Kings Park, Western Australia

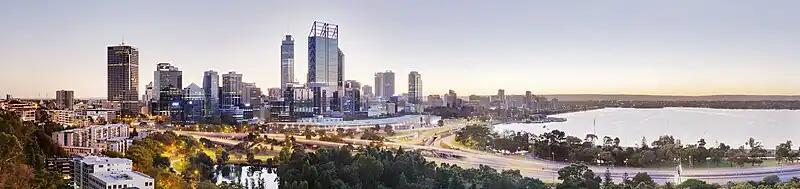
Perth central business district, from above the Aboriginal Art Gallery in 2012

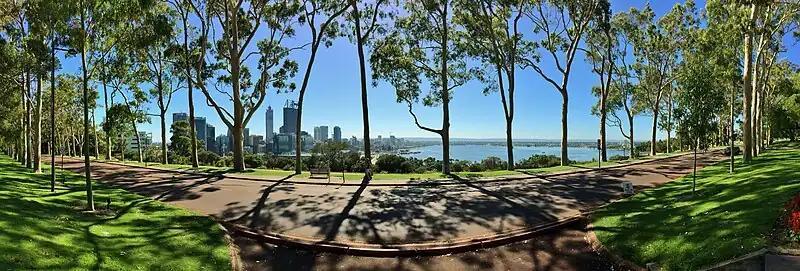
Panorama of lemon scented gums ("Corymbia citriodora") along Fraser Avenue

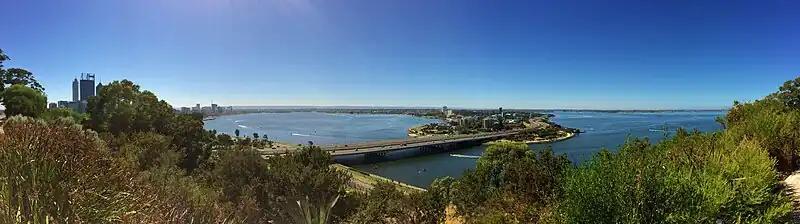
Panorama of Swan River, looking south from Kings Park

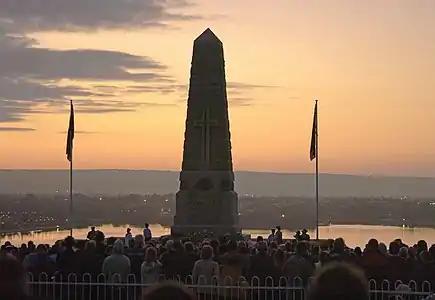
Dawn service, Anzac Day 2009

The State War Memorial Precinct is located on Mount Eliza overlooking Perth Water. It comprises the Cenotaph, Court of Contemplation, Flame of Remembrance and Pool of Reflection. The Anzac Day dawn service is held at 5:30am on 25 April each year and is attended by more than 40,000 people. There is also an official service held at 11am on 11 November for Remembrance Day.